Gertelbach Falls

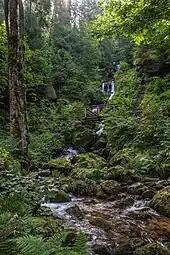
The Gertelbach Falls: the lower 40 metres of the main falls area

The Gertelbach Falls or Gertelbach Waterfalls ("Gertelbach-Wasserfälle"), formerly also the Gertelbach Gorge ("Gertelbachschlucht"), are on the "Gertelbach" stream in the Bühlertal valley in the Northern Black Forest in Germany.